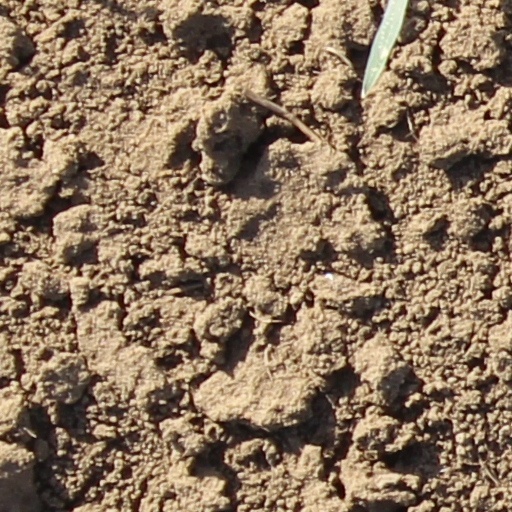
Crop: wheat